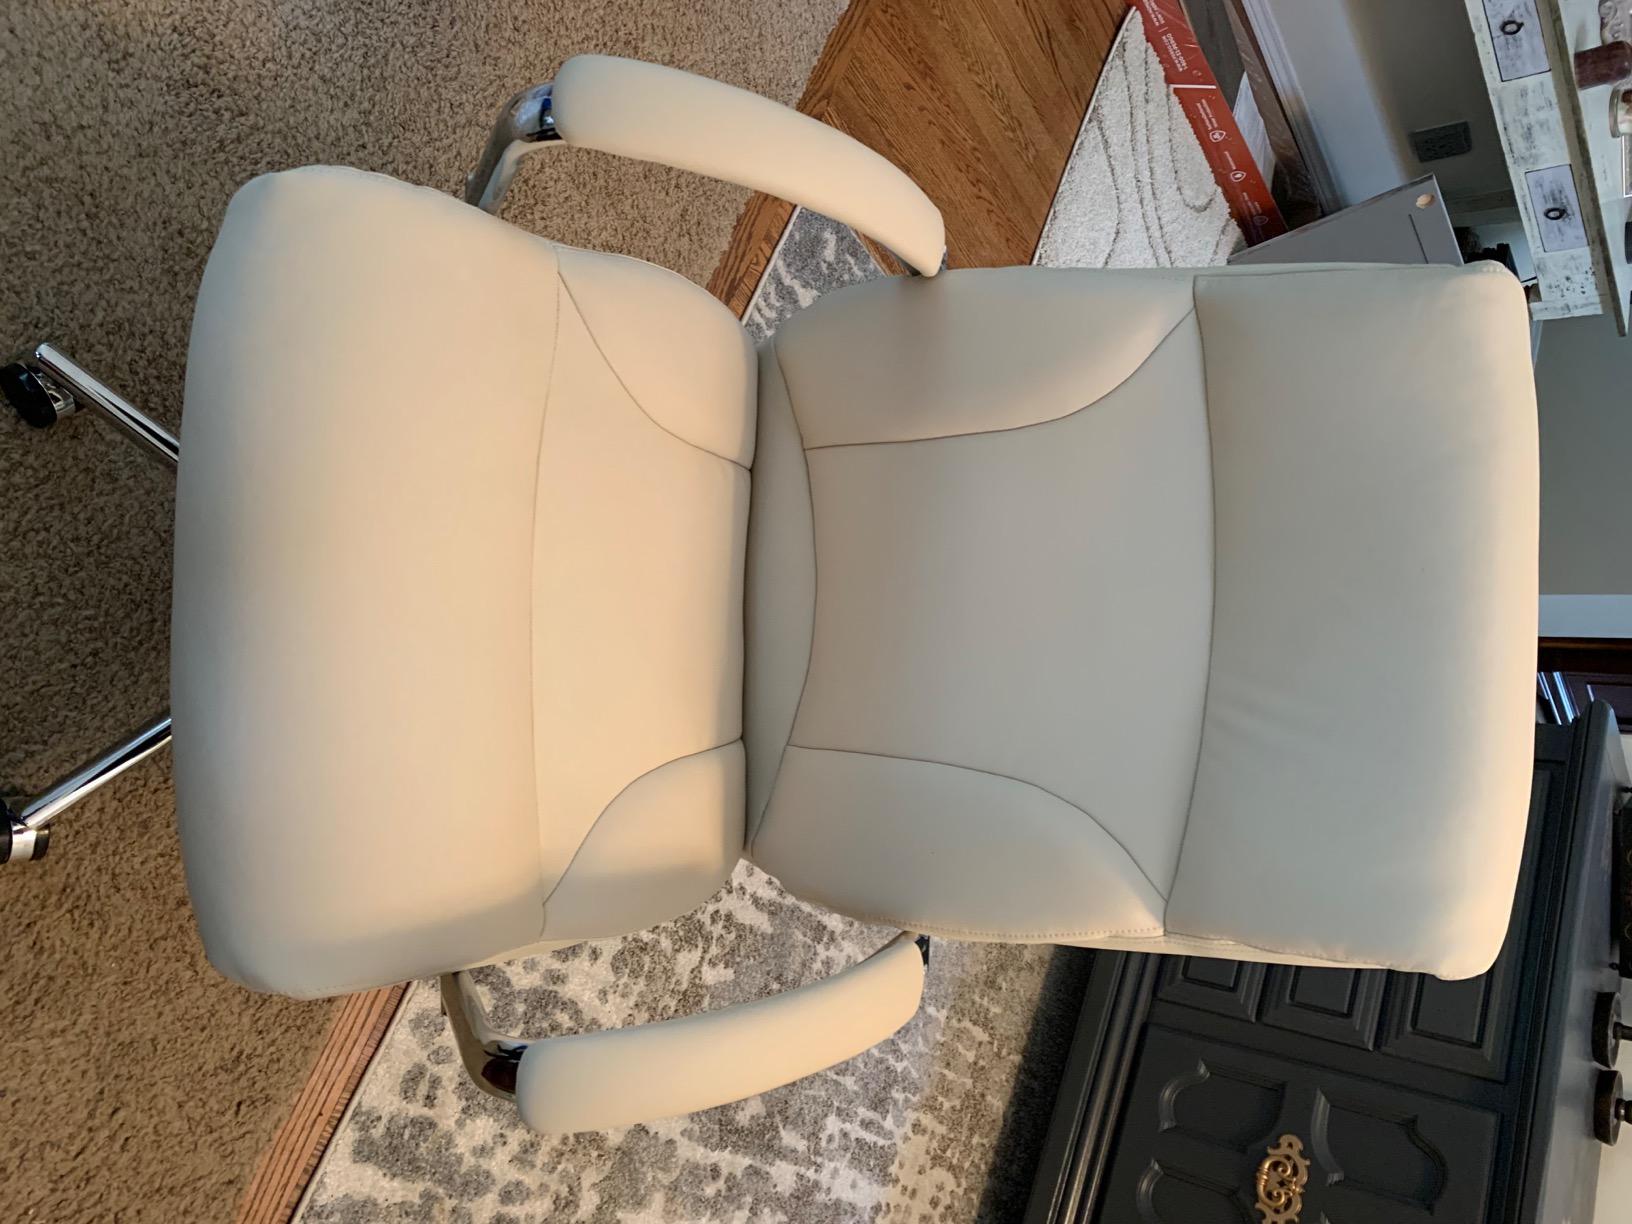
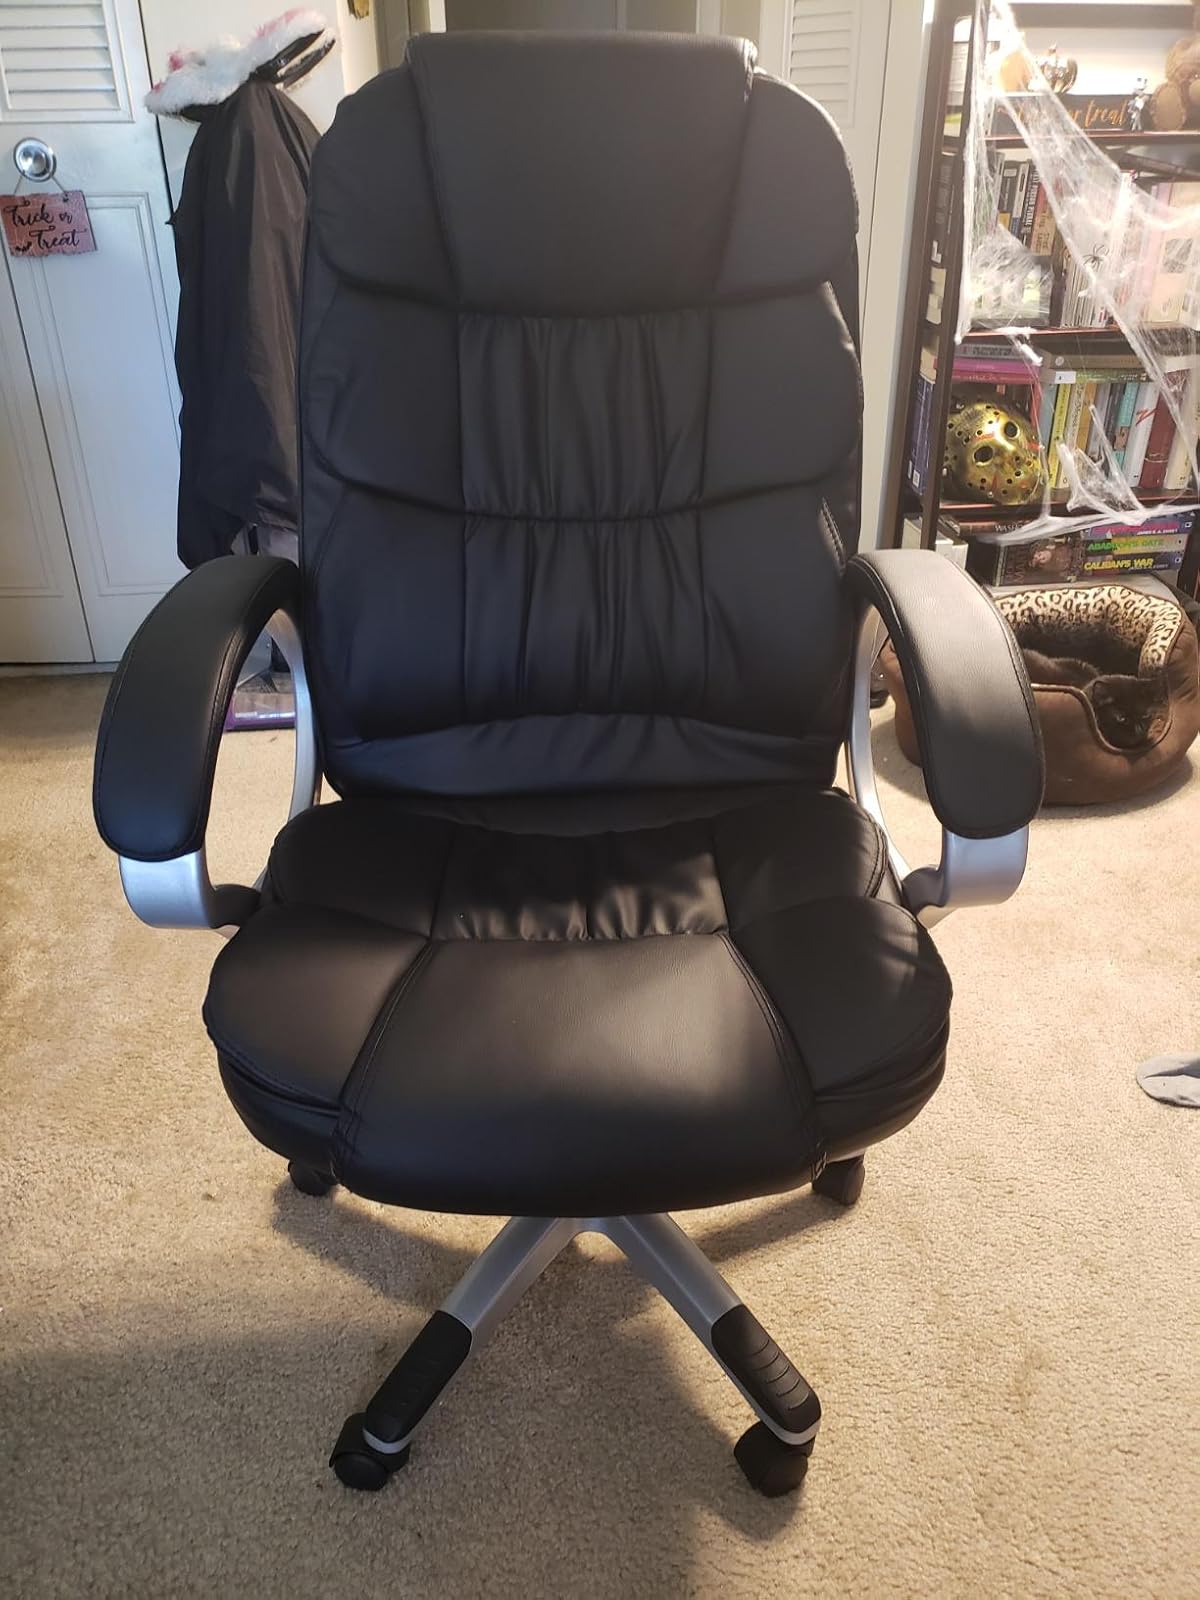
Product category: items_chair
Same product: no